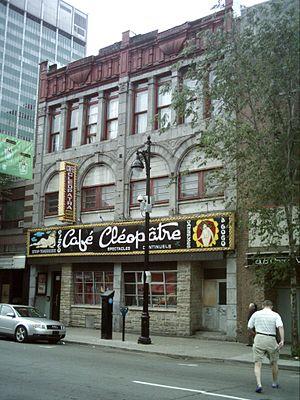
De l'ancien Red light de Montréal, le Café Cléopâtre est l'un des derniers souvenirs existants.
Le quartier du Red Light de Montréal ou Quartier Lumière Rouge de Montréal, parfois appelé le Red Light de Montréal, est une zone géographique de Montréal où les cabarets et les commerces illicites étaient actifs dès le milieu du XIXᵉ siècle, mais surtout entre 1925 et le début des années 1960. Le terme Red Light rappelle les anciennes lanternes aux portes des maisons closes. Le commerce du jeu, les débits de boisson illégaux et le proxénétisme ont marqué l'histoire de ce lieu, aussi liée à la prohibition aux États-Unis et au caractère portuaire de la ville. Au début du XXIᵉ siècle, on retrouve encore trace de ce type de commerces, mais de façon beaucoup plus discrète et modérée.